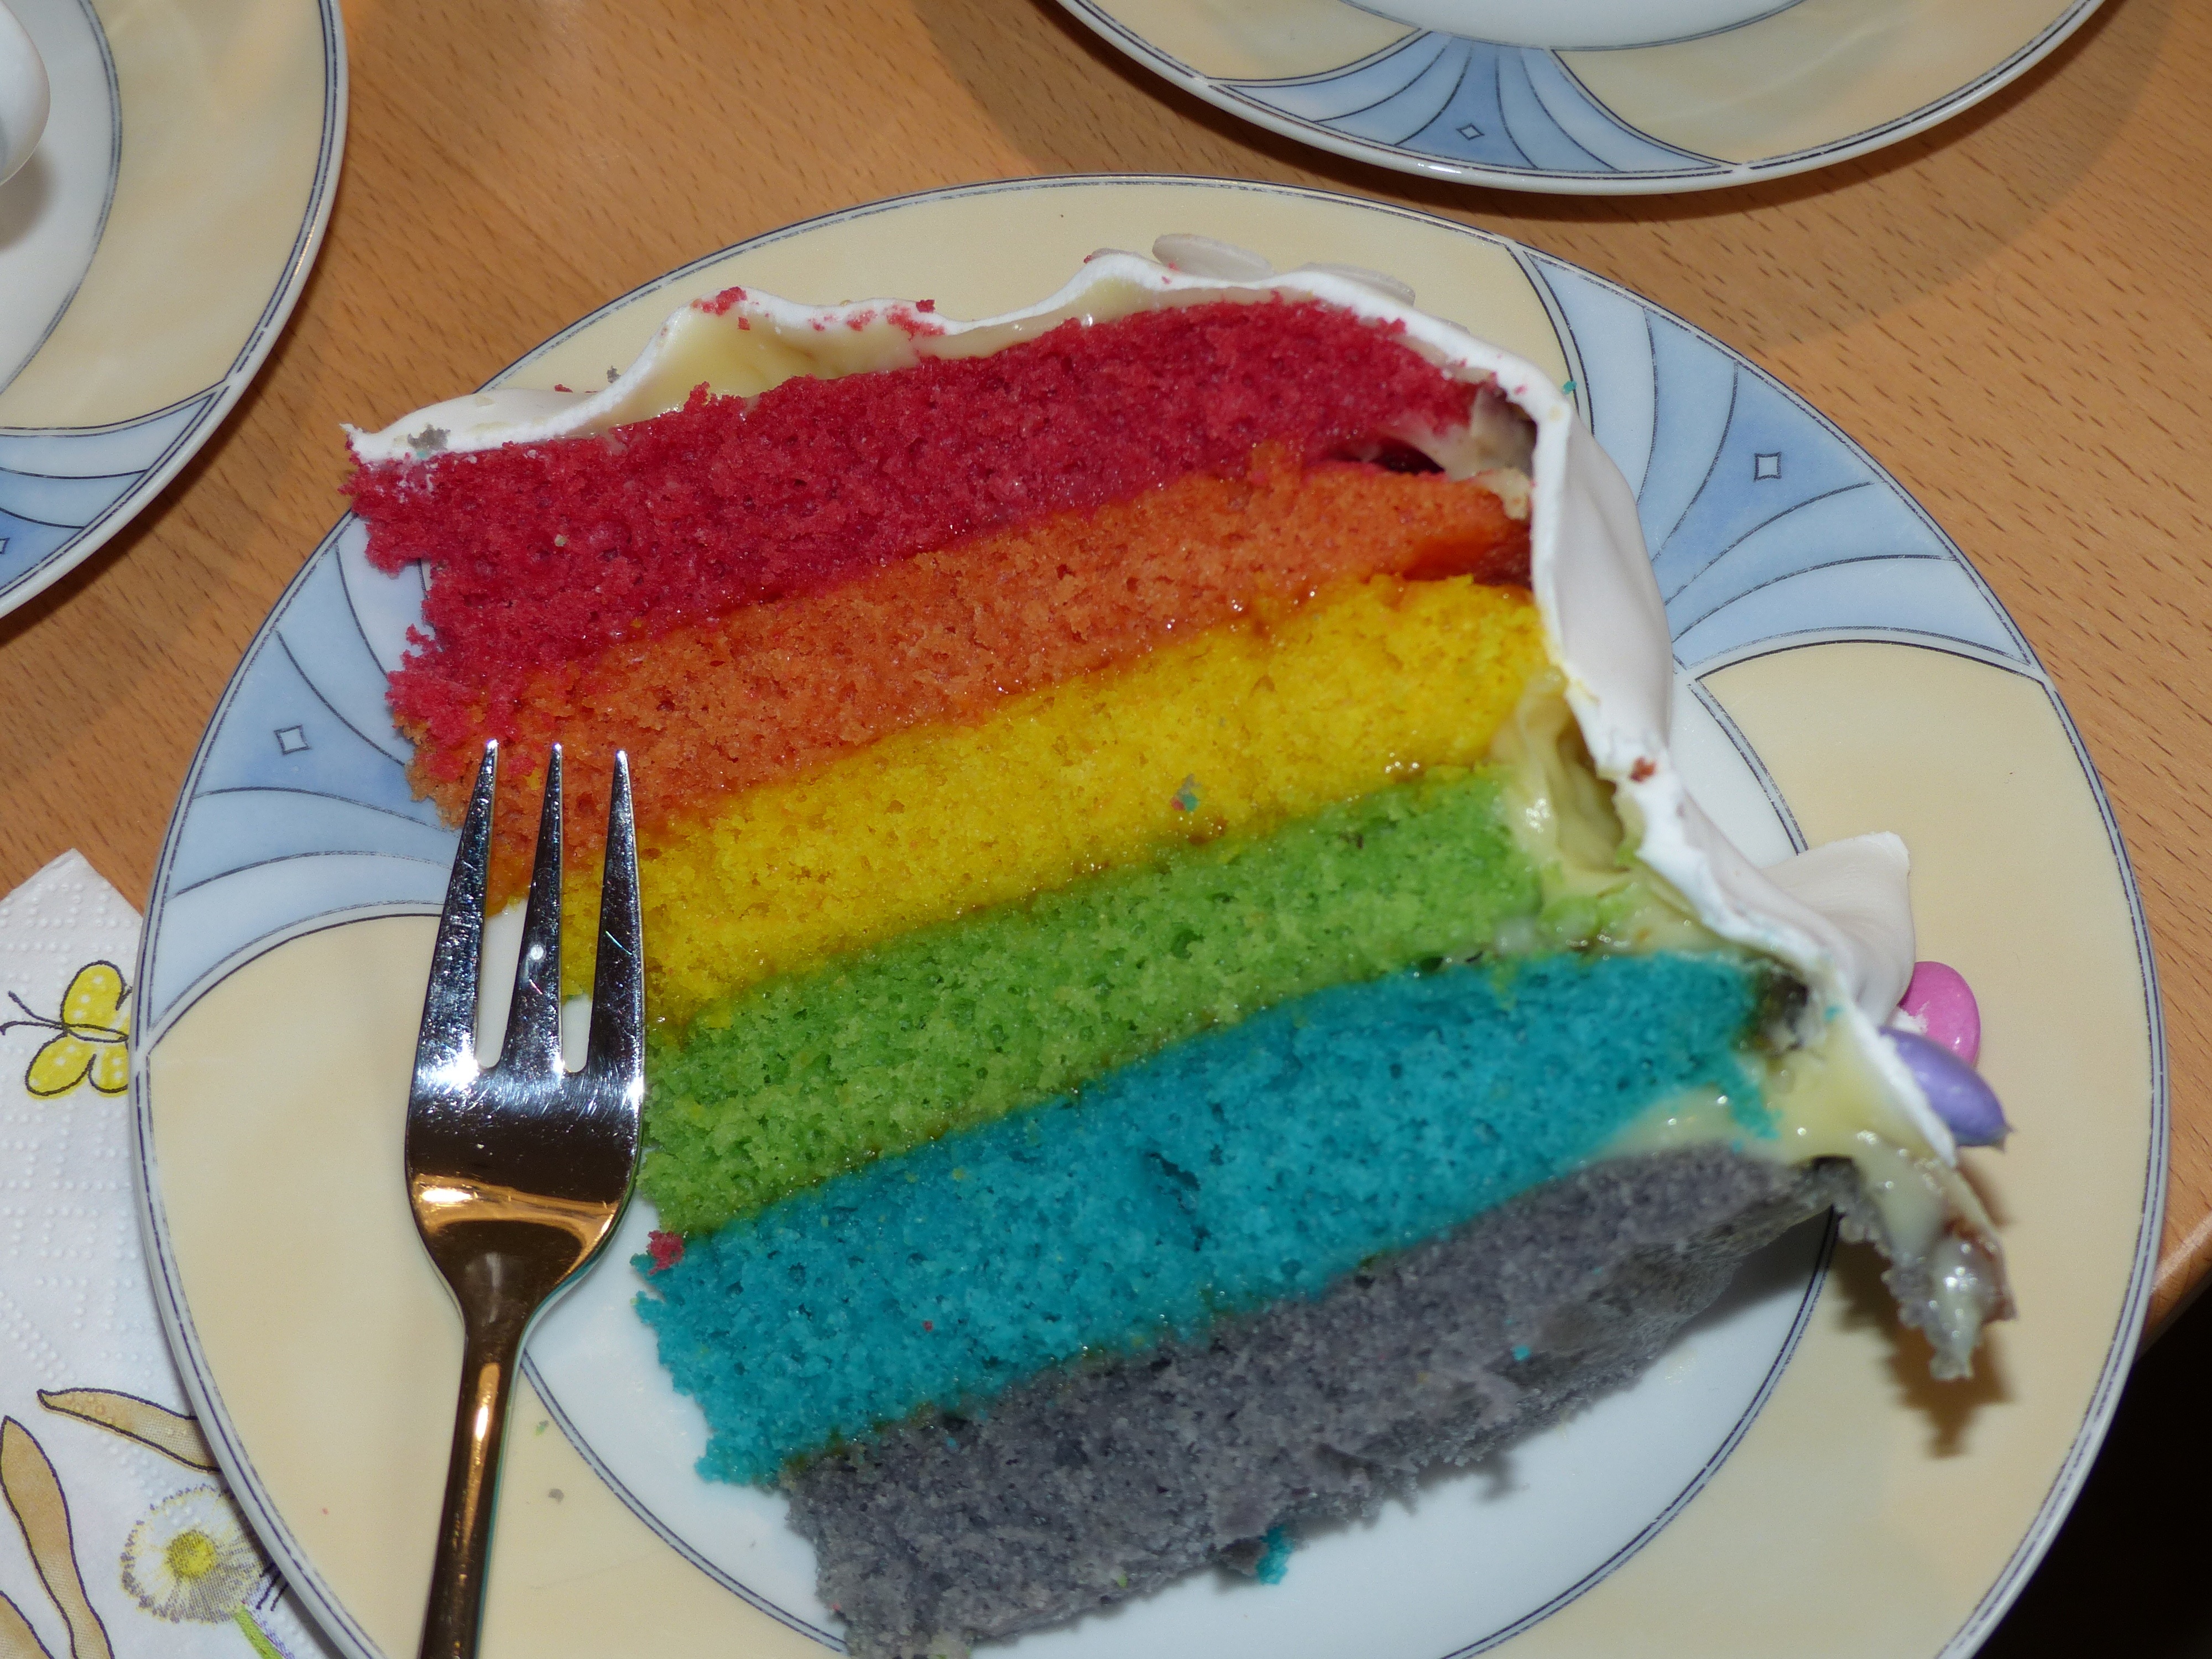
food, color, dessert, cuisine, cake, birthday cake, rainbow, icing, sweetness, rainbow colors, torte, piece of pie, buttercream, confectionery goods, cake decorating